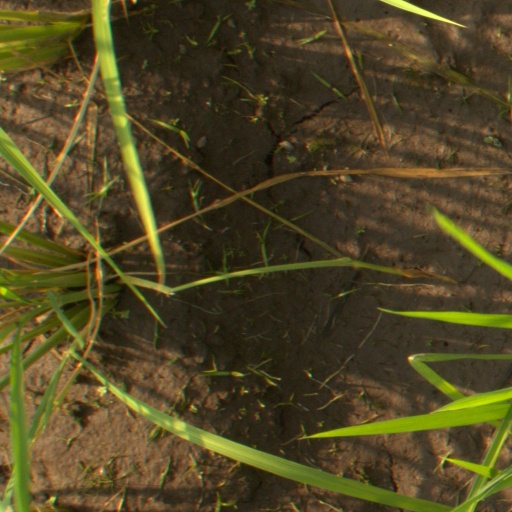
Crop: rice